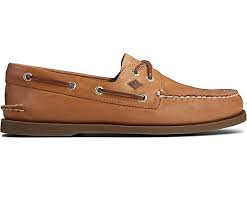
Label: Boat